CapMetro

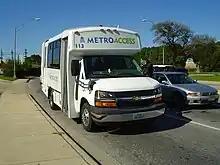
CapMetro Access vehicle

CapMetro subsequently prepared a greatly scaled-back proposed rail system for voters in November 2004. It sought to build just one starter line that would run north–south at a cost $90 million. While the project was somewhat marred by construction delays, questions and safety and cost overruns, the Red Line of the CapMetro Rail began service on March 22, 2010.